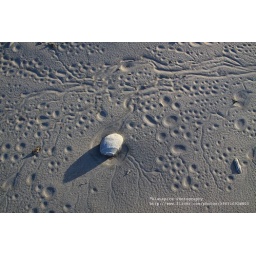
Natural pattern produced by water in the river bed, late evening light